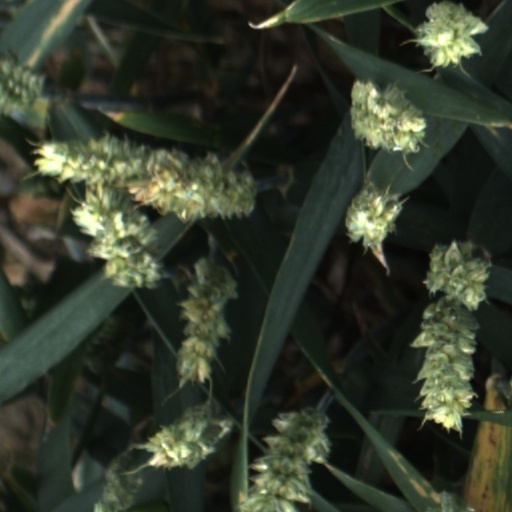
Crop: wheat